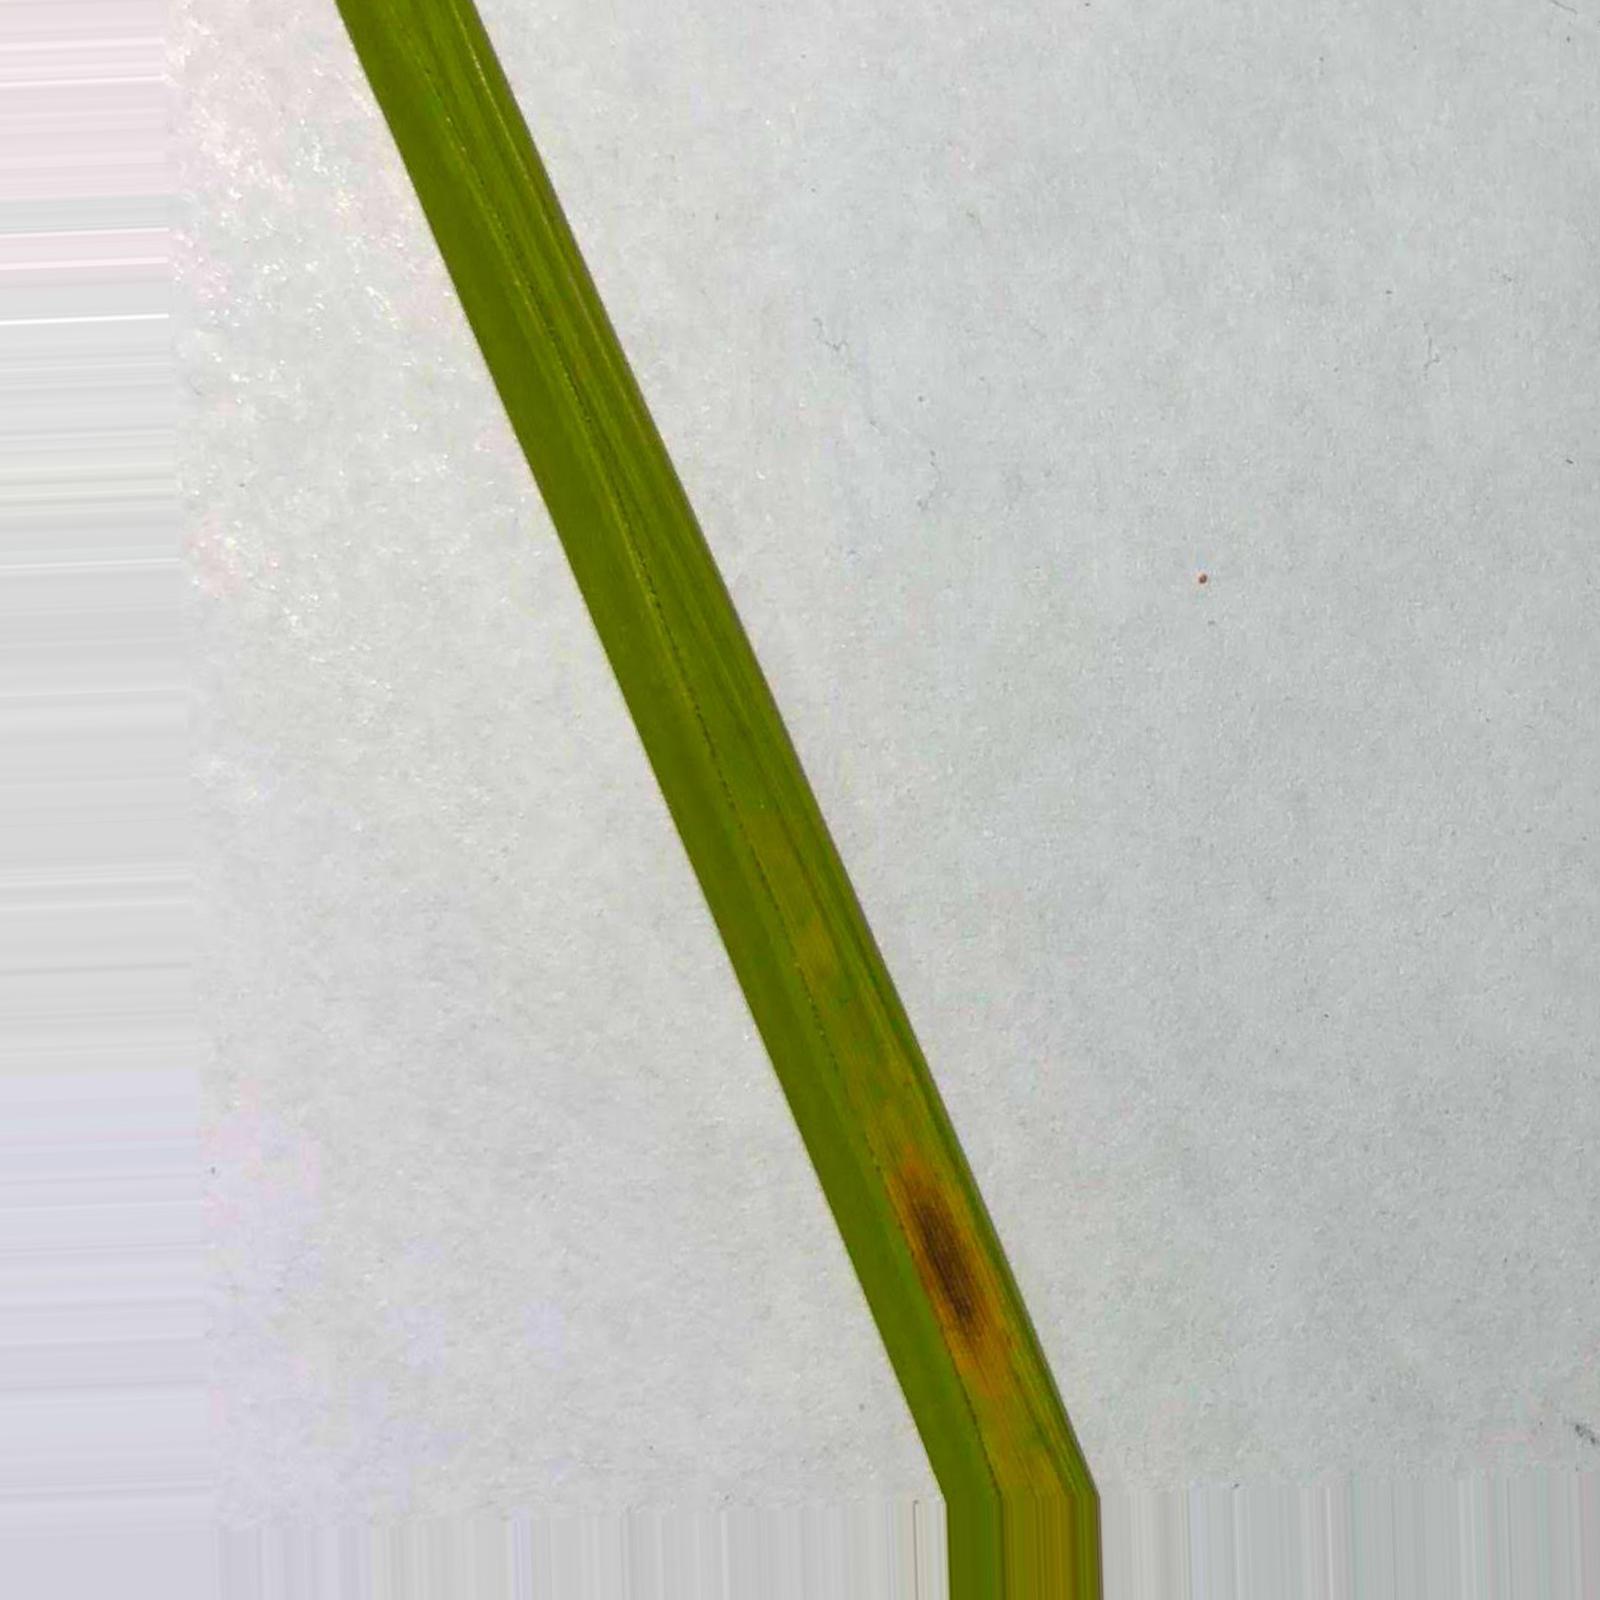
Nhãn: Bệnh Đốm Nâu ( Brown spot )